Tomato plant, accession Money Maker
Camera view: vertical (180 deg); turntable rotation: 0 degrees
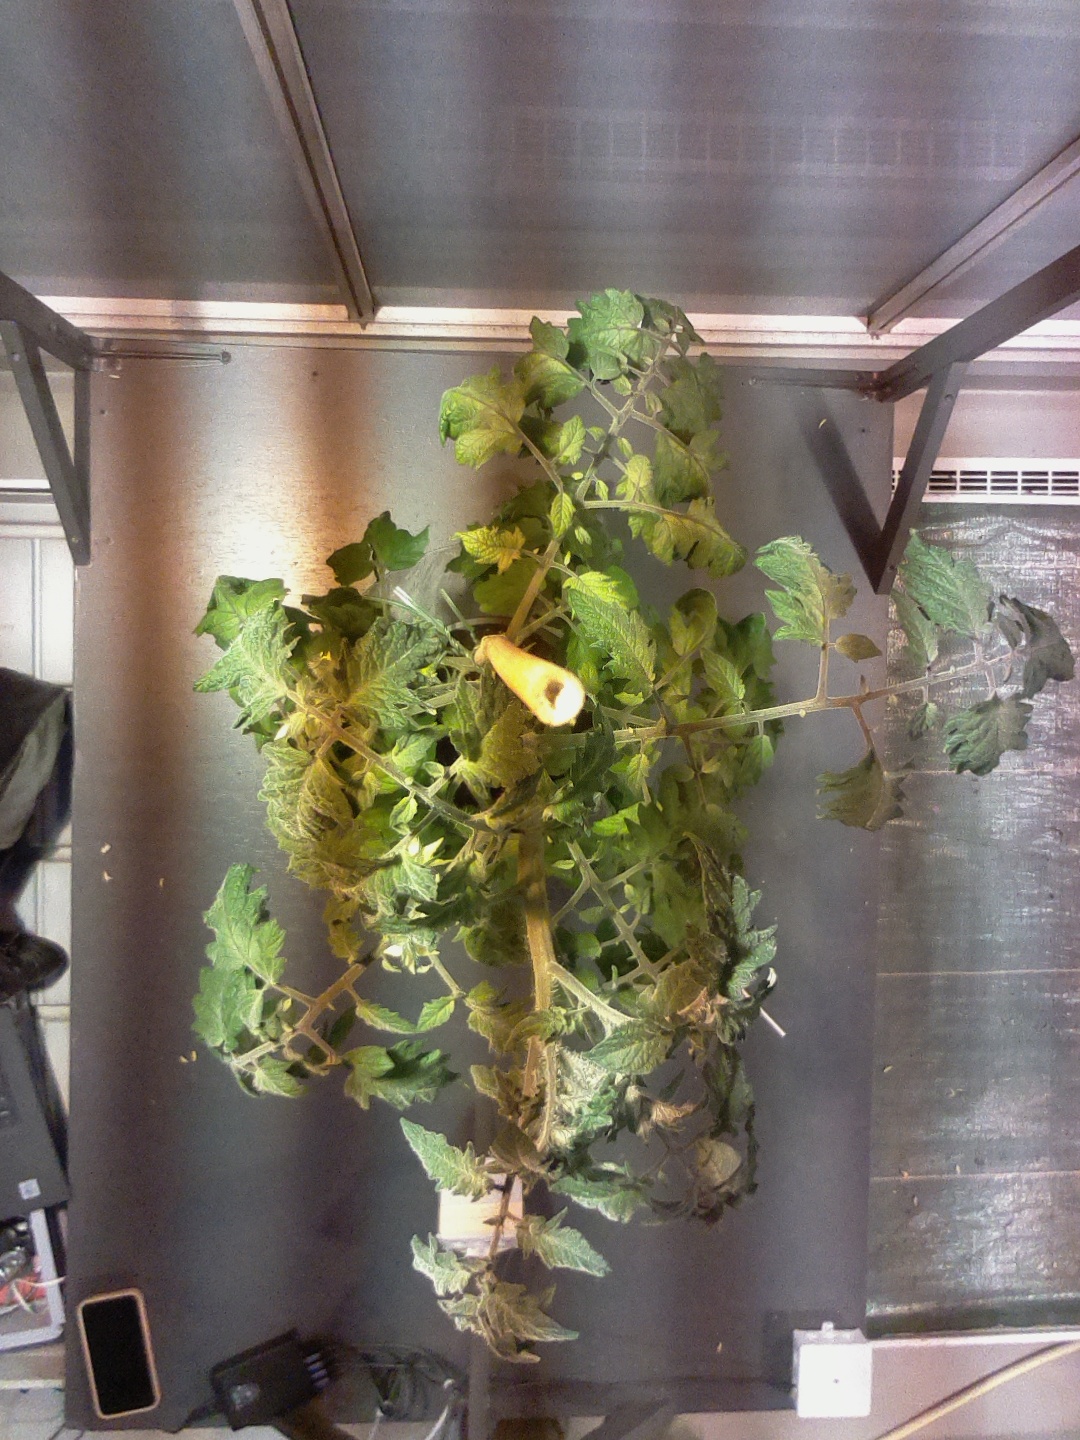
BBCH growth stage 69: End of flowering, 90%-100% of flowers open, more petals falling